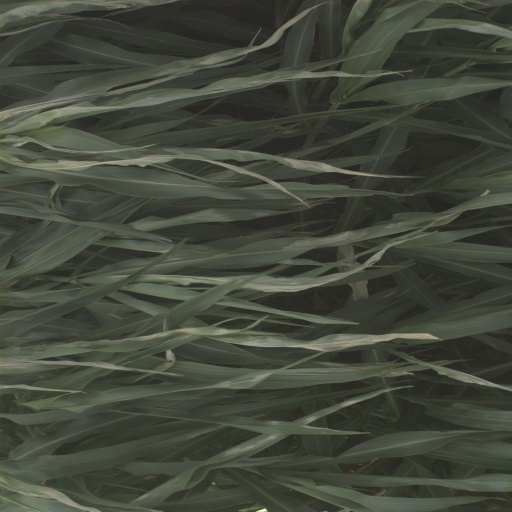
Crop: sorghum